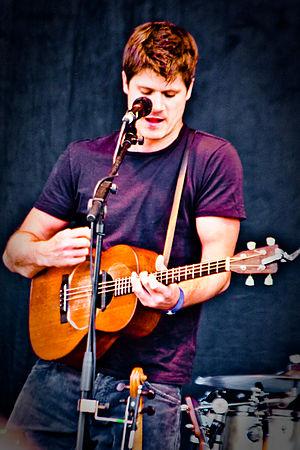
Seth Bernard Lakeman est un chanteur auteur-compositeur-interprète et multi-instrumentiste britannique. Il a été proposé pour le « Mercury Music Prize », l'équivalent en France du « Prix Constantin ». Ses compositions mêlent pop anglaise et musique celtique. Très peu connu en France, il connaît un certain succès en Angleterre depuis la parution de son album « Poor Man's Heaven ». En France, Seth ne s'est produit que deux fois, en 2007, en première partie de Tori Amos et en 2009 au « Marché international de l'édition musicale » de Cannes.